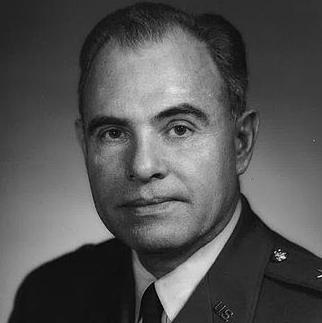
Age: 52